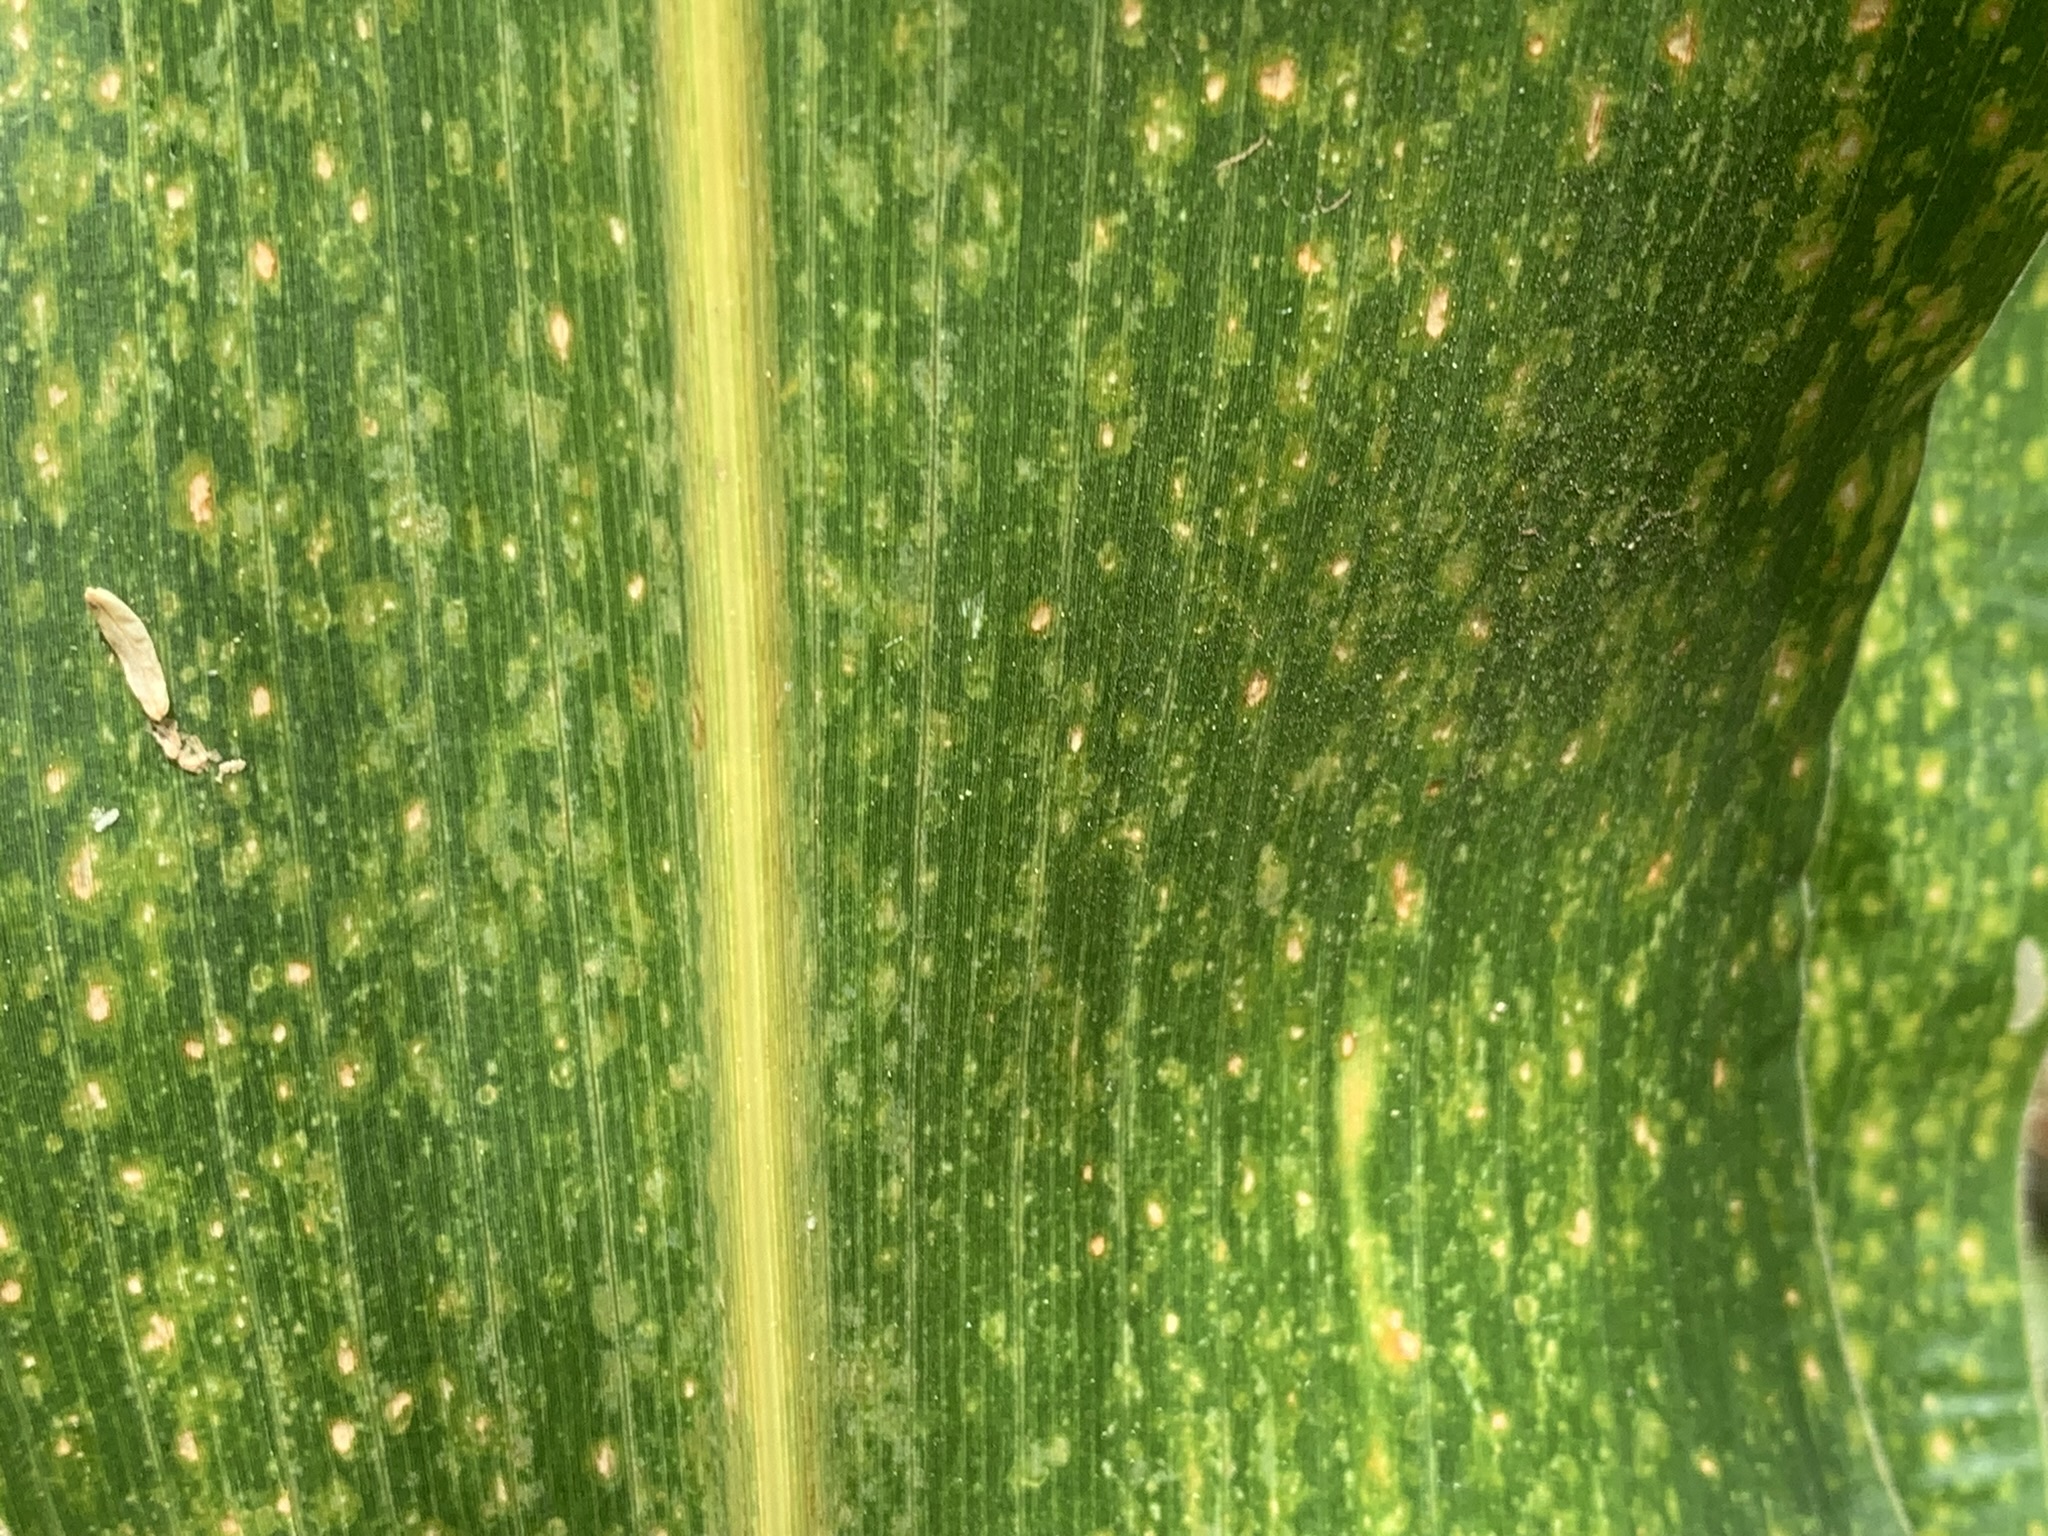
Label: MLN